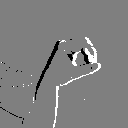
ASL letter: o